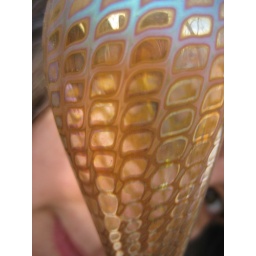
a glass ornament hanging in my studio. I like the reflections of bare trees.